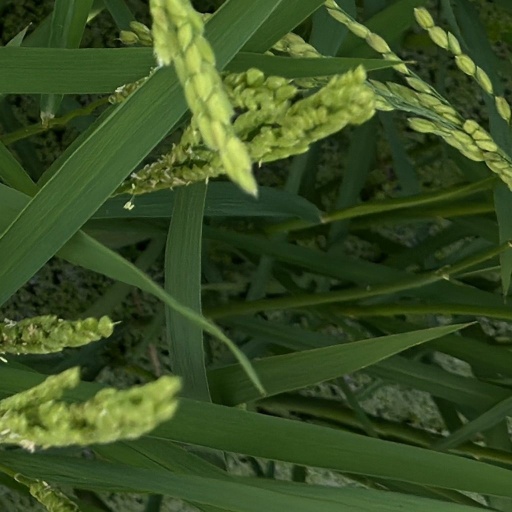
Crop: rice